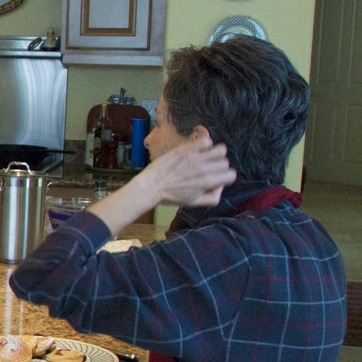
Material: skin